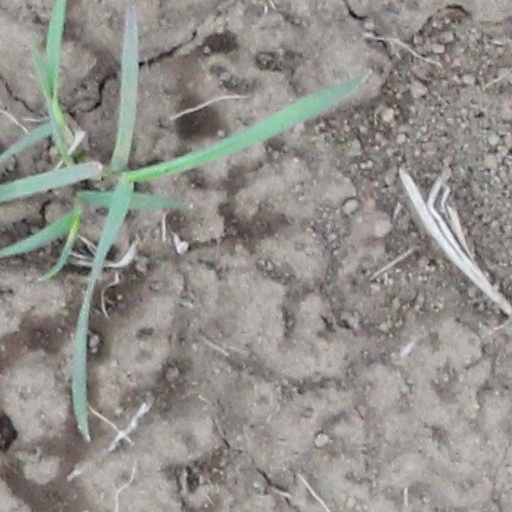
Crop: wheat